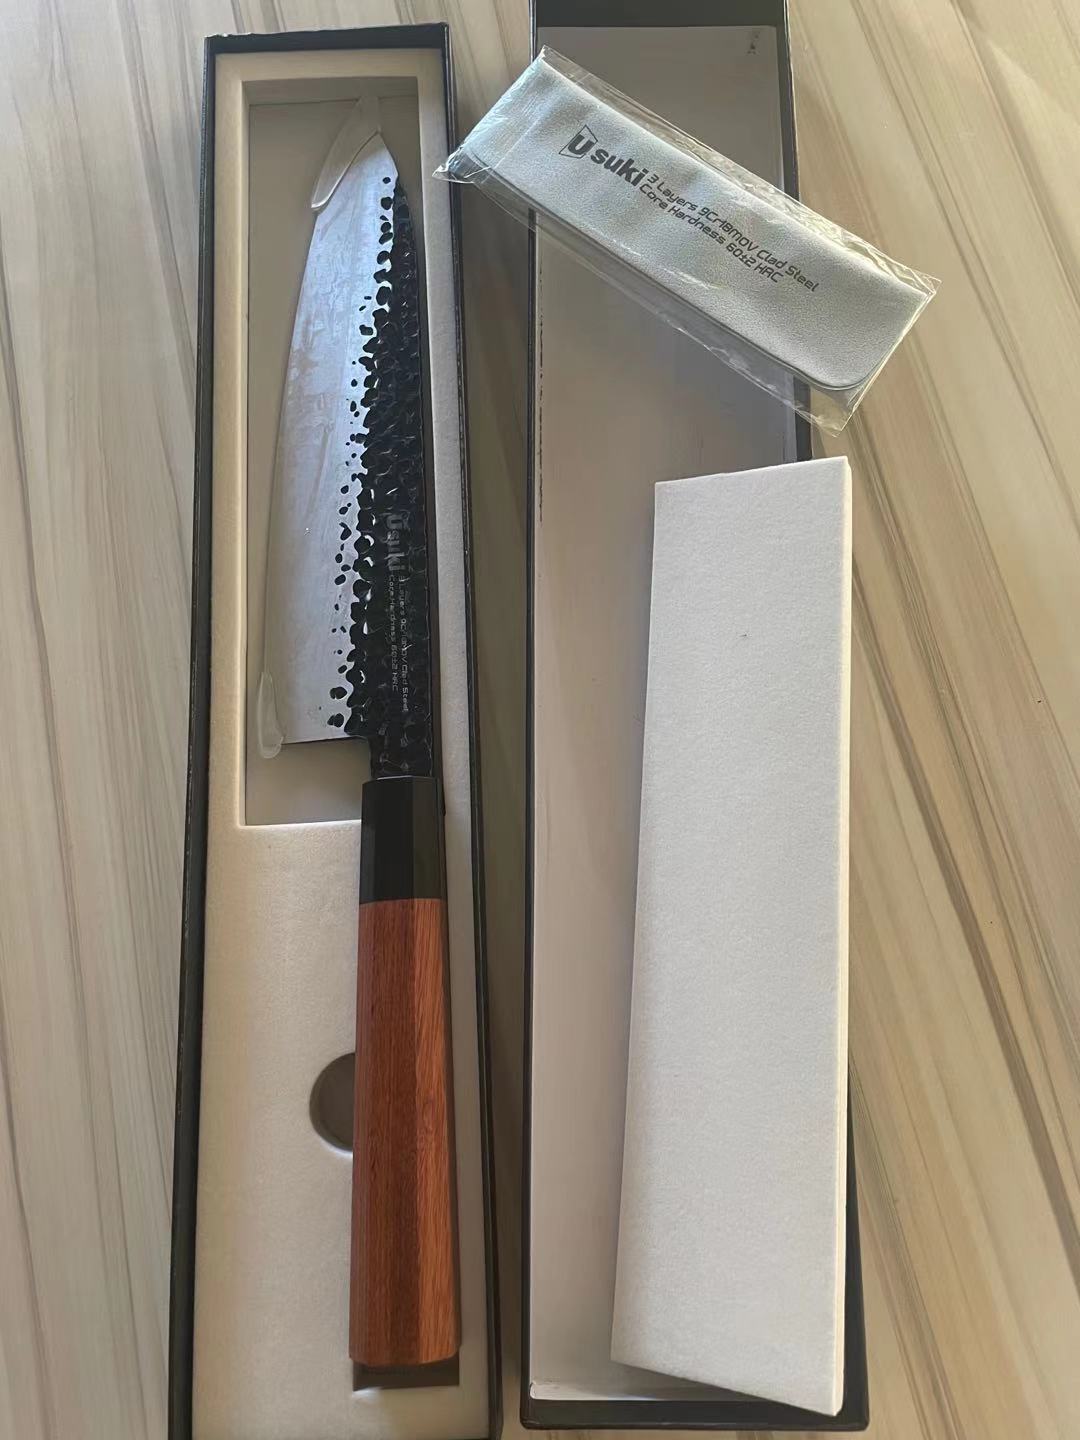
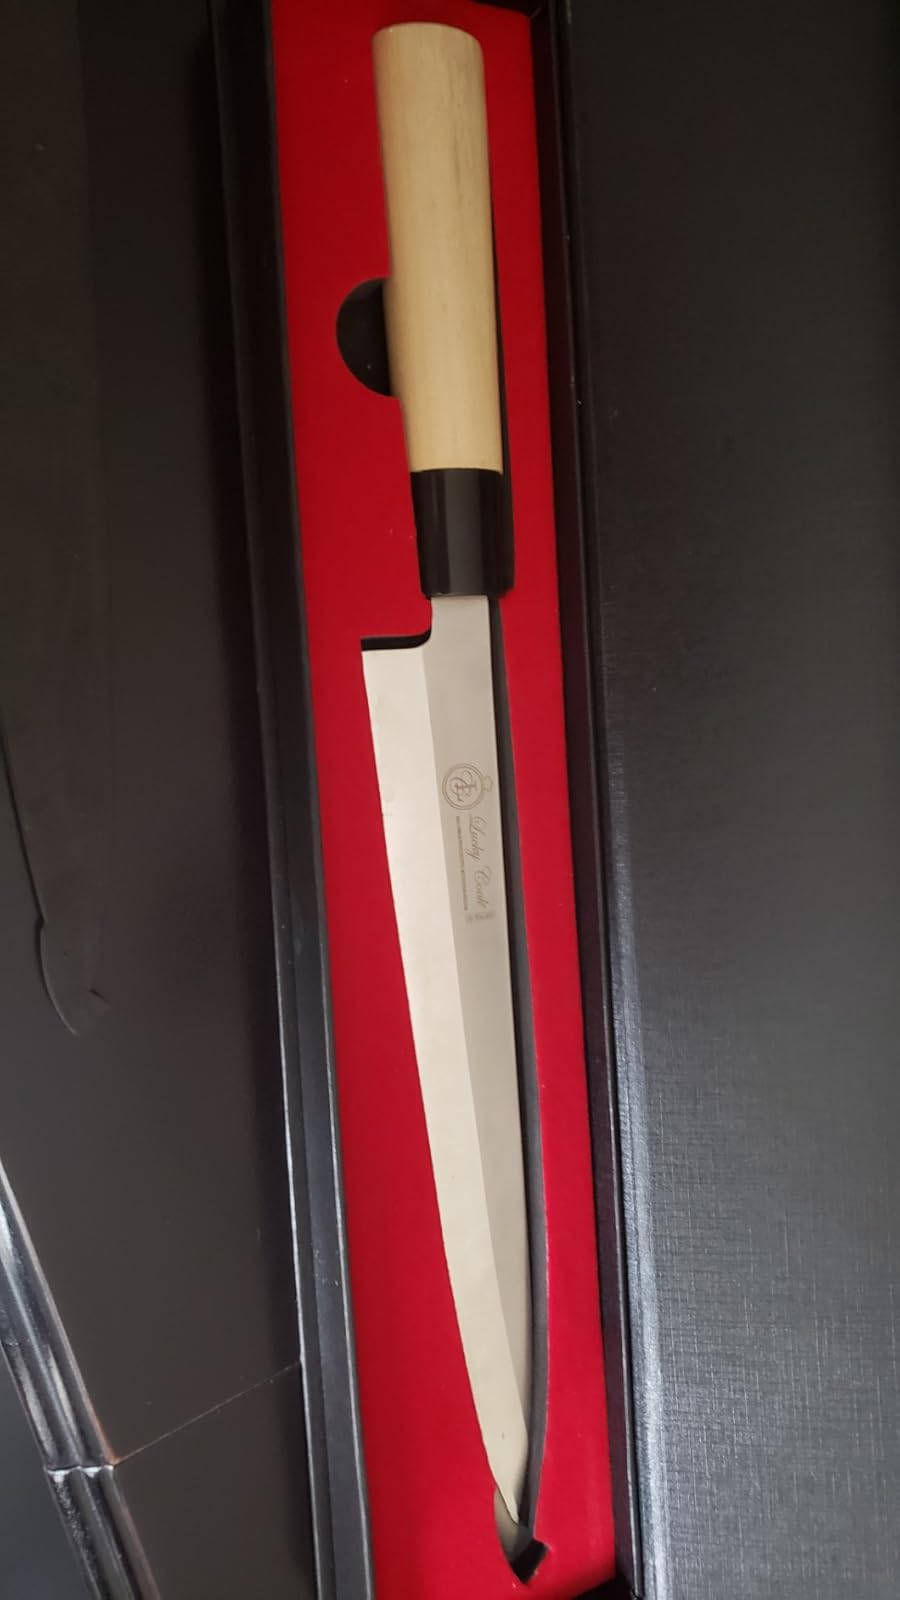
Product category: items_knife
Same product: no